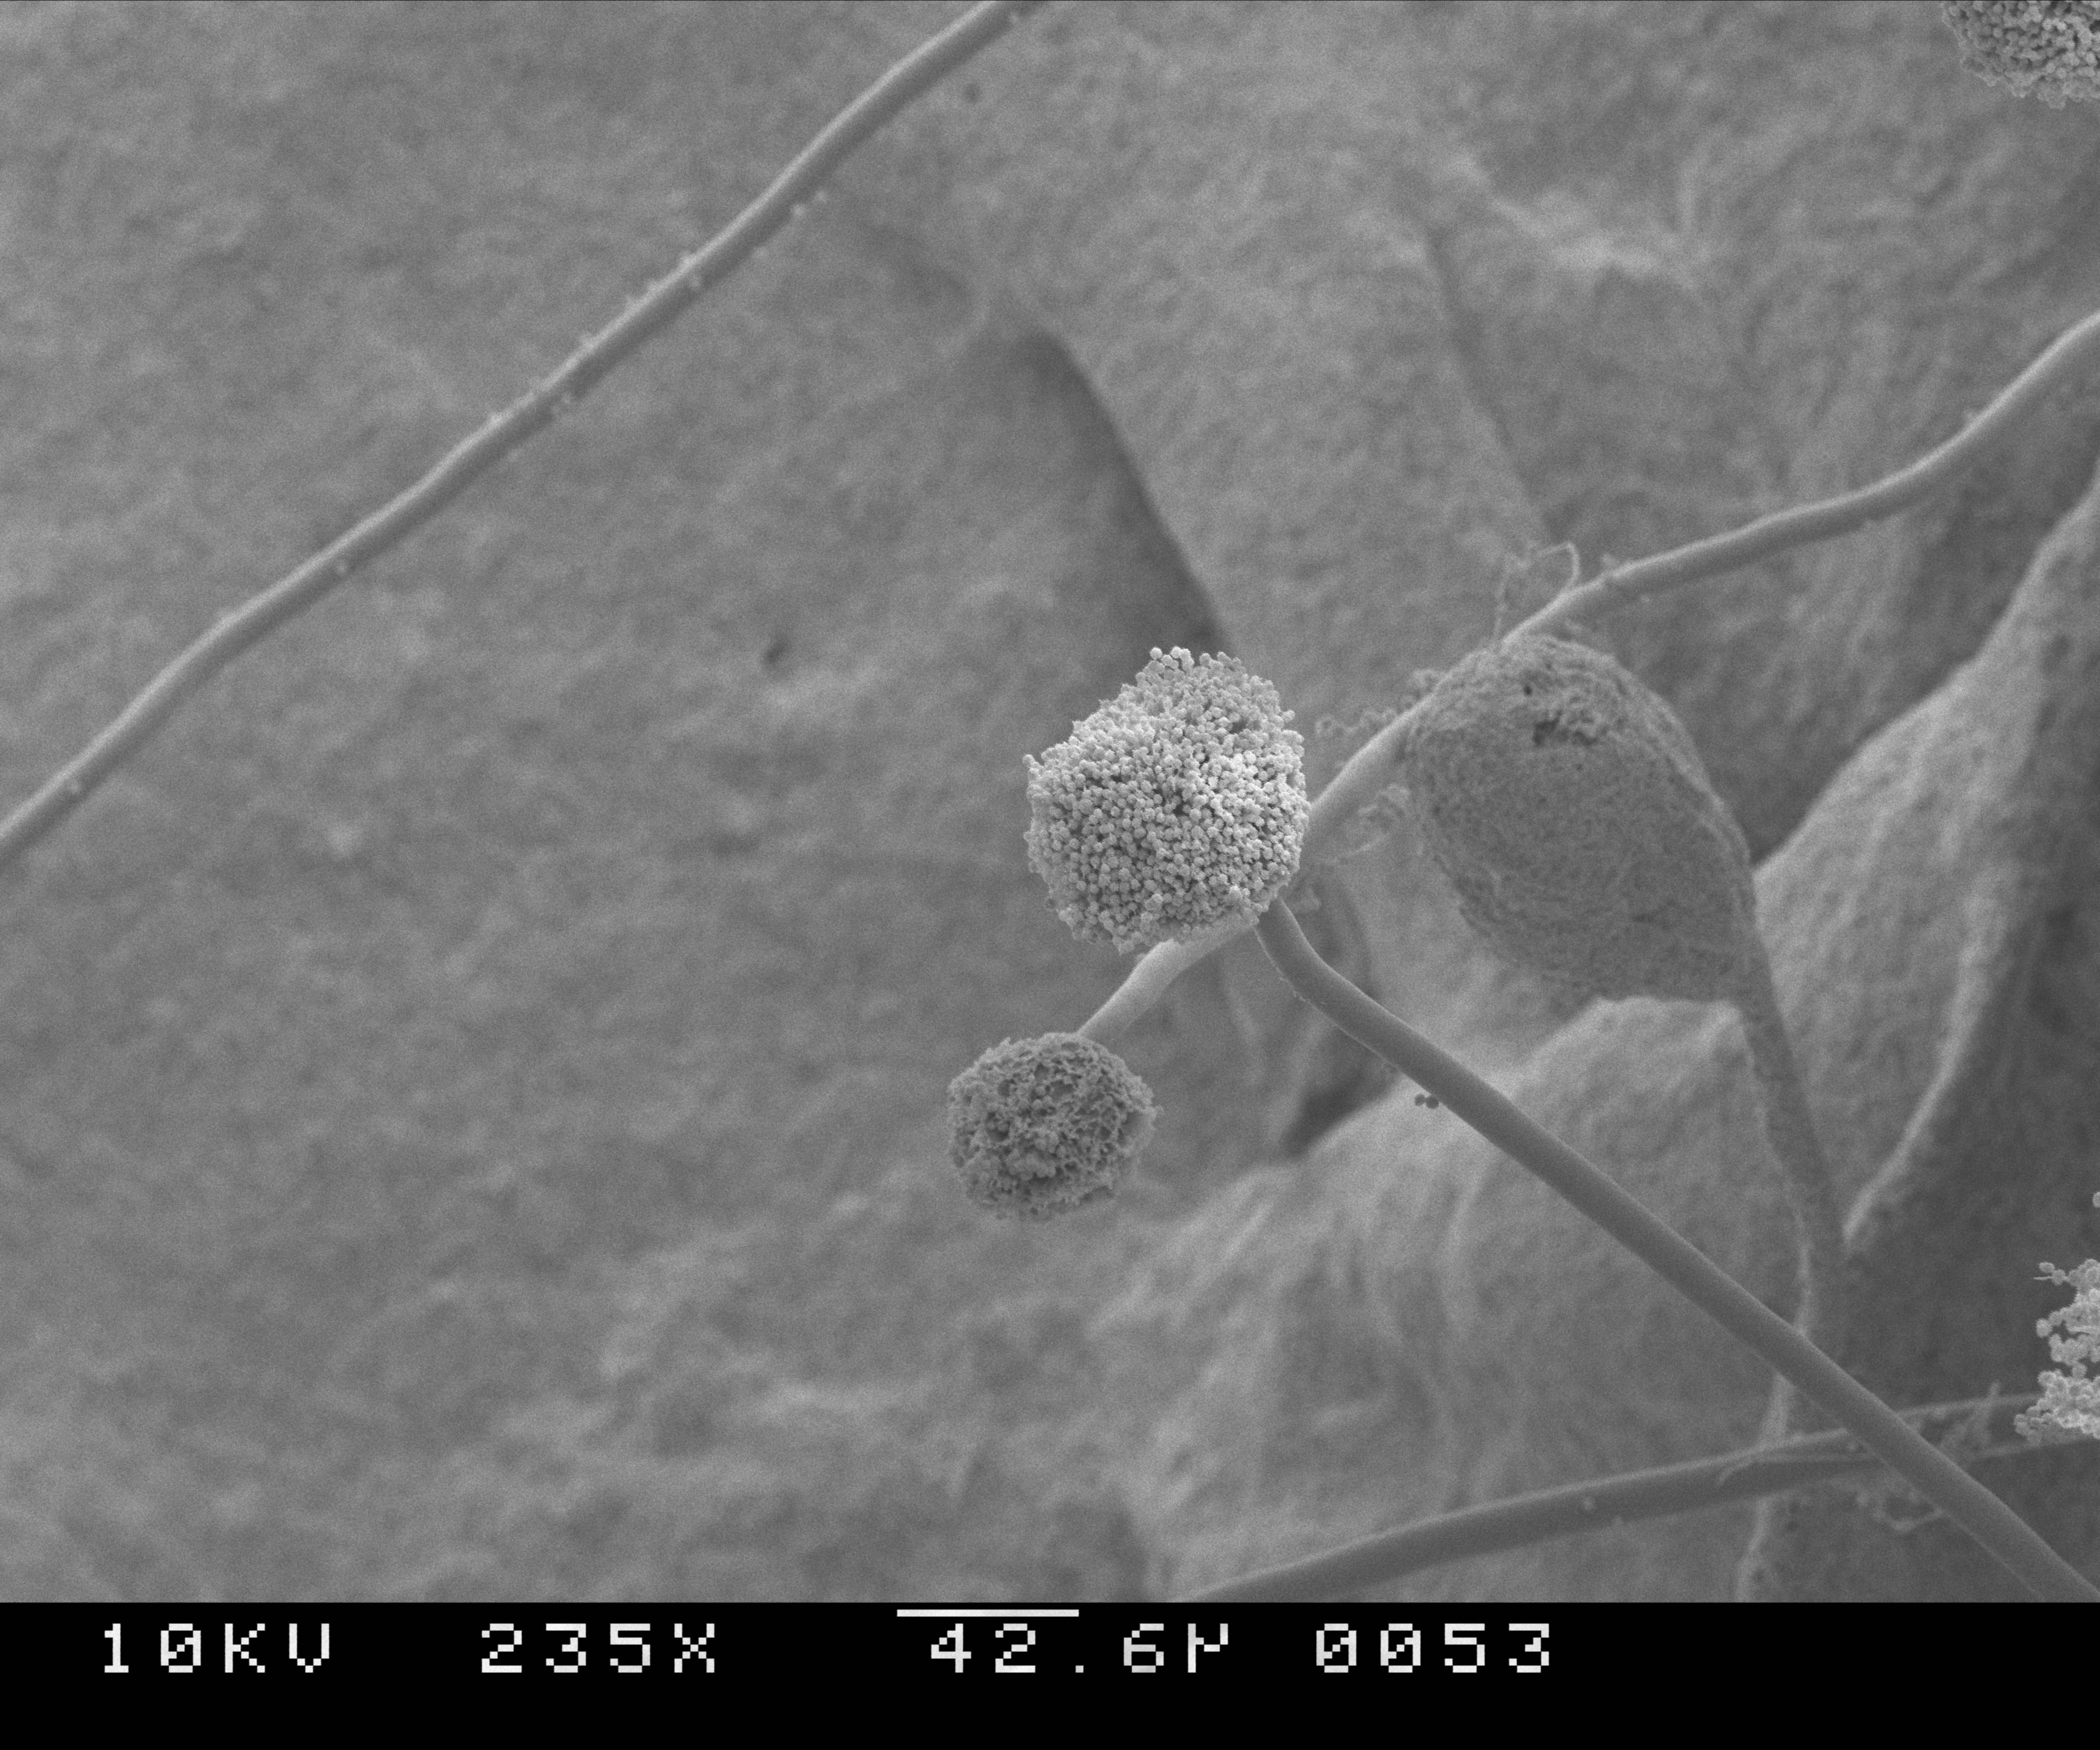
black and white, texture, line, monochrome, circle, fungus, scan, mold, shape, microscope, monochrome photography, aspergillus, 235, magnifications